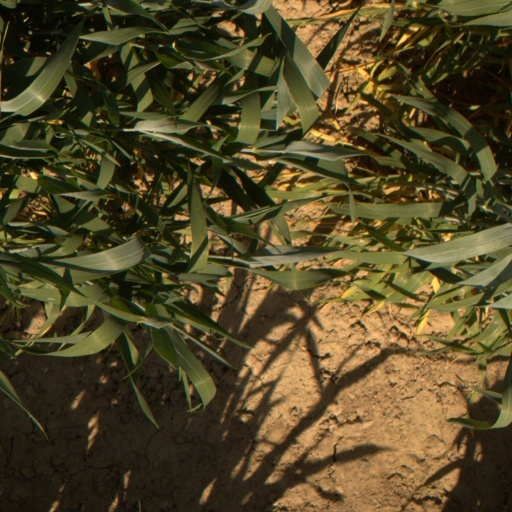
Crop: wheat